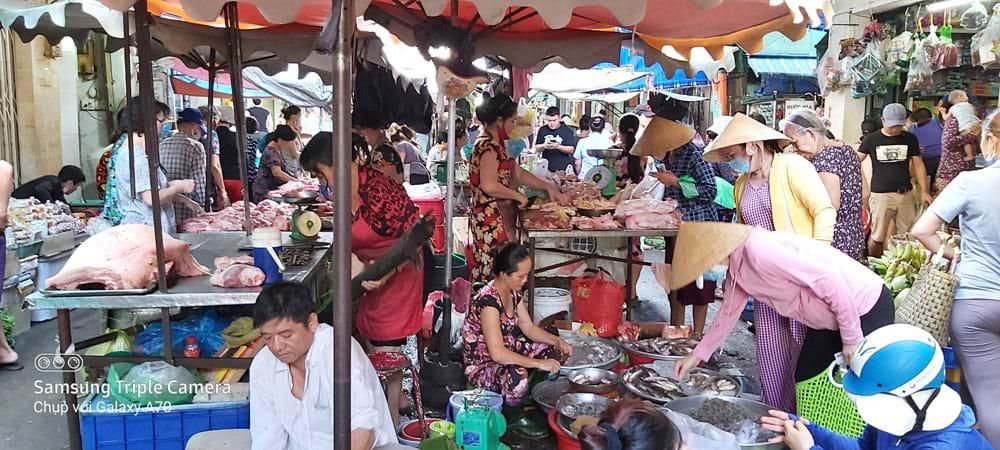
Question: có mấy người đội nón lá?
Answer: có ba người đội nón lá